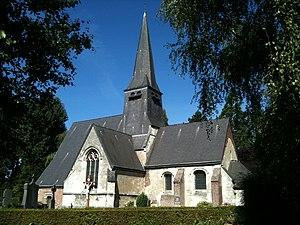
Église Sainte-Marie-Madeleine d'Englos et son cimetière, vus par le sud. This building is classé au titre des Monuments Historiques. It is indexed in the Base Mérimée, a database of architectural heritage maintained by the French Ministry of Culture,
Englos est une commune française située dans le département du Nord, en région Hauts-de-France. Elle fait partie de la Métropole européenne de Lille.